COMPASS tokamak

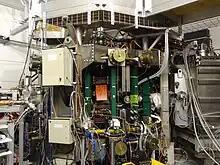
Front photograph of the COMPASS tokamak in Prague

COMPASS, short for Compact Assembly, is a compact tokamak fusion energy device originally completed at the Culham Science Centre in 1989, upgraded in 1992, and operated until 2002. It was designed as a flexible research facility dedicated mostly to plasma physics studies in circular and D-shaped plasmas.